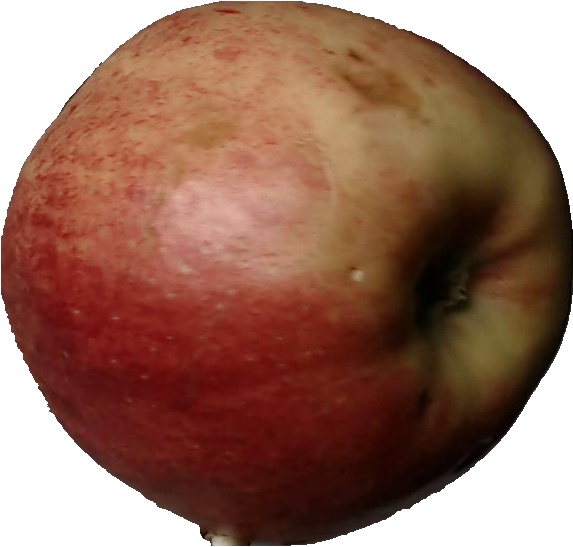
Label: apple_red_3